Ambiorix (horse)

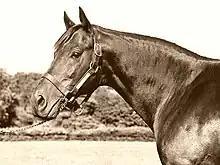
Ambiorix II (1946)

Ambiorix (1946–1975) (also known as Ambiorix II to distinguish him from another Ambiorix [1940], also by Tourbillon) was a French Champion Two-Year-Old Thoroughbred racehorse who became a leading sire.